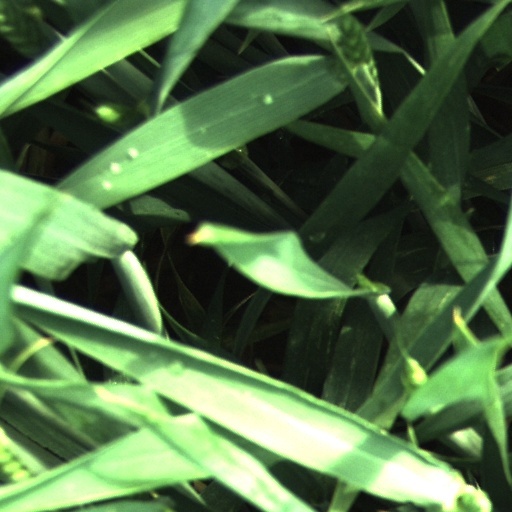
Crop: wheat